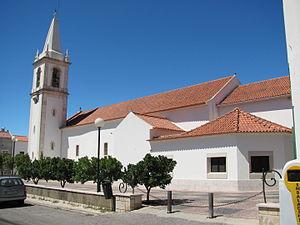
Photographie de l'église Notre Dame de La Cage, Cortes, Leiria.
António Xavier Rodrigues Cordeiro : Homme politique, historien, journaliste, poète ultra-romantique, professeur, chroniqueur et écrivain. Fils de Joaquim Nicolau Rodrigues Cordeiro et de D. maria José Xavier da Natividade. António Xavier Rodrigues Cordeiro est considéré comme une figure majeure du mouvement ultra-romantique portugais. Il est le frère de Cândido Joaquim Xavier Cordeiro et le grand-oncle du poète Afonso Lopes Vieira.